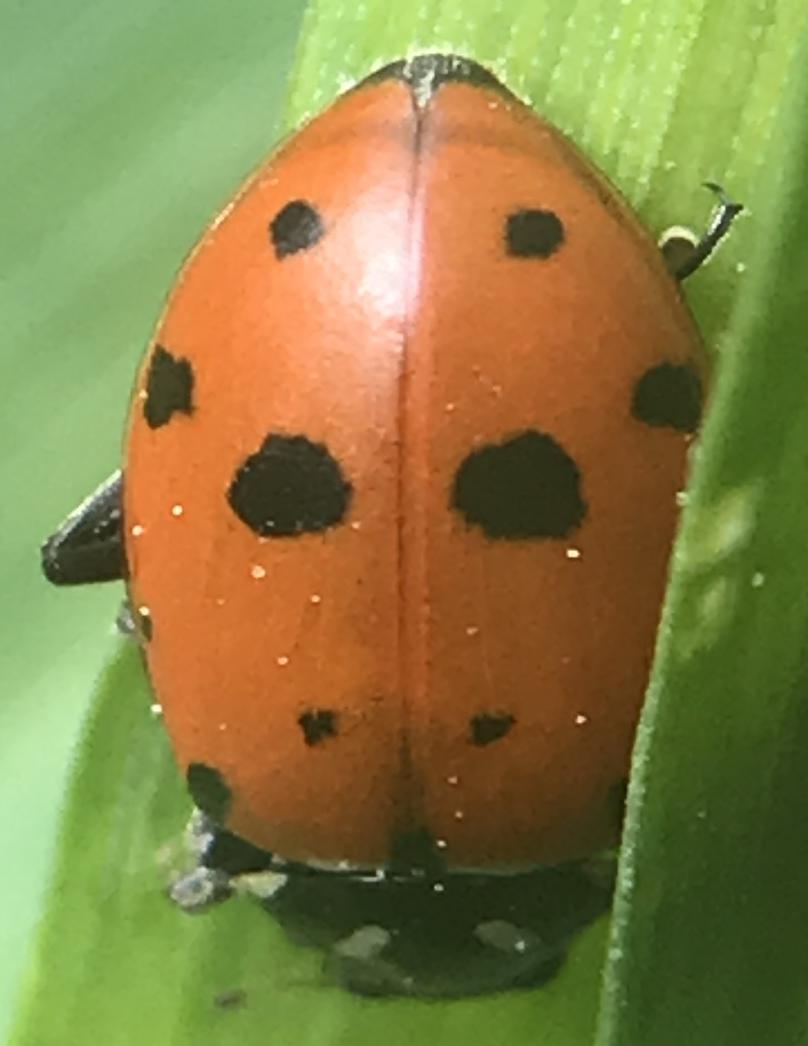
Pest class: predators